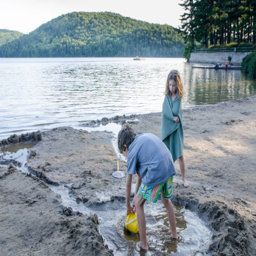
little boy digging sand on beach besides the lake during summer vacations day